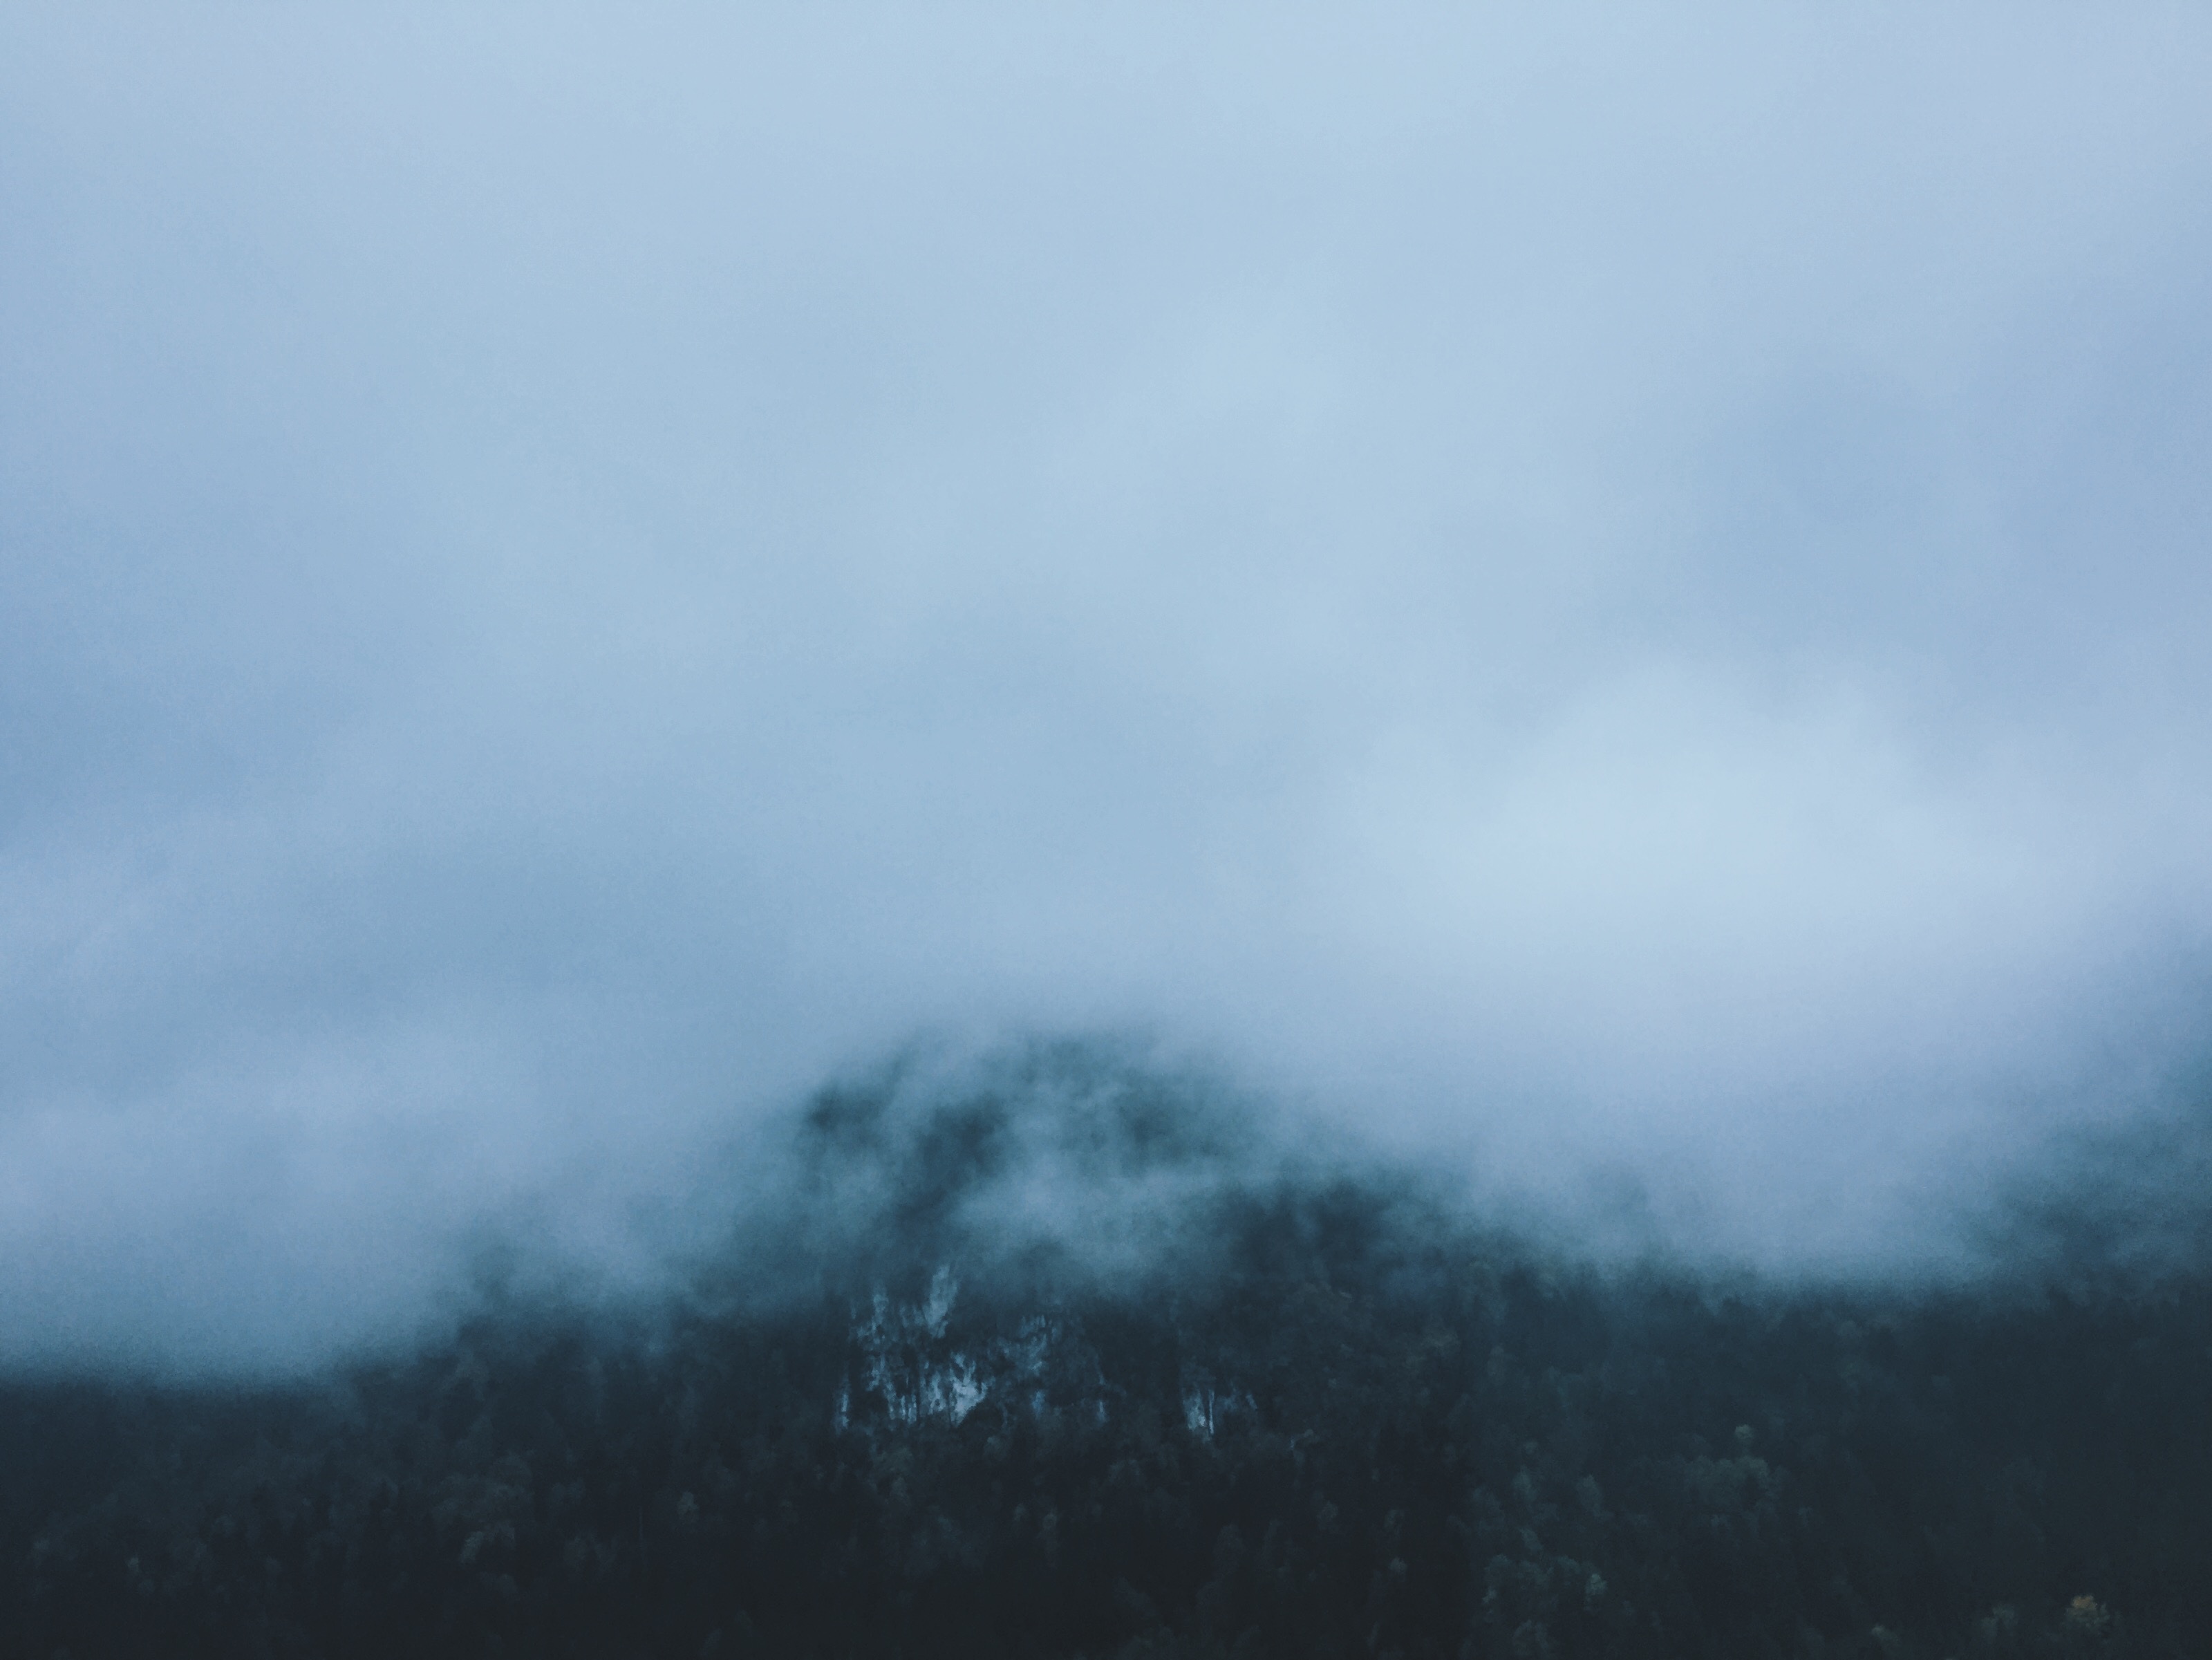
mountain, cloud, fog, mist, atmosphere, weather, haze, cumulus, atmospheric phenomenon, atmosphere of earth